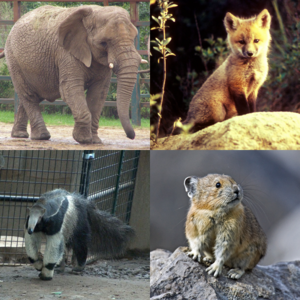
Placentale pattedyr
De placentale pattedyr er en undergruppe af klassen pattedyr. Den omfatter 94 procent af alle arter inden for pattedyrene. De placentale pattedyr er karakteriseret ved, at fosteret bæres i livmoderen af sin mor, hvorfra den får sin næring via en moderkage, indtil det fødes levende som en fuldtudviklet unge. Alle pattedyr i Europa tilhører de placentale pattedyr.